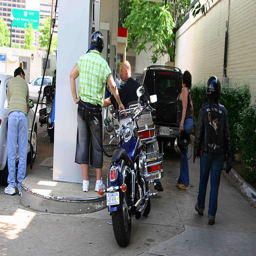
A group of people standing next to a motorcycle at a gas station.
Several vehicles and motorcycles are at gas pumps
A couple of men pumping gas into some motorcycles.
The people are lined up with their vehicles at the gas pumps.
a bunch of cars filling up their tanks of gas